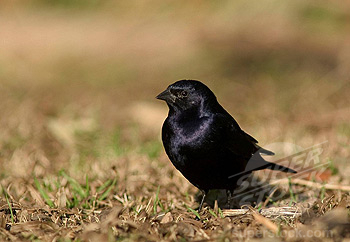
this bird has an average sized head, a matte black bill and is a shiny black all over the rest of its body.
this small bird is stunningly black with a purple hue, perhaps a purple martin?
a small black bird with a small black beak, and small eyes.
this is a black bird with a small and pointy black beak.
this bird is wholly black with a small set of black eyes and a small, stout black beak.
this bird is black with some grey and has a very short beak.
this completely jet black bird is very small and has a very sharply triangular beak.
this small bird is all black, with a short black beak, and a head that is small relative to the size of the body.
this particular bird has a belly that is black with a black bill
this shot plump bird is all black and has a very tiny beak.
Species: Shiny Cowbird